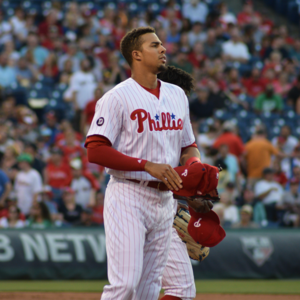
La saison 2018 des Phillies de Philadelphie est la 136ᵉ saison en Ligue majeure de baseball pour cette franchise.
Aaron Samuel Altherr est un joueur germano-américain de baseball. Sous contrat avec les Phillies de Philadelphie de la Ligue majeure de baseball, il évolue au poste de voltigeur.